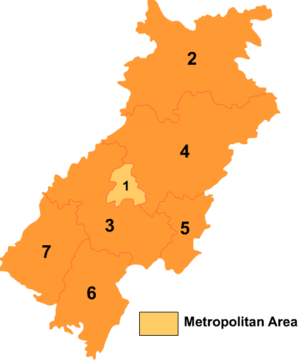
Dazhou / Administrative enheder
Kort over Dazhou
Dazhou er et bypræfektur i den kinesiske provins Sichuan. Det har et areal på 16.591 km², og en befolkning på 6.630.000 mennesker.